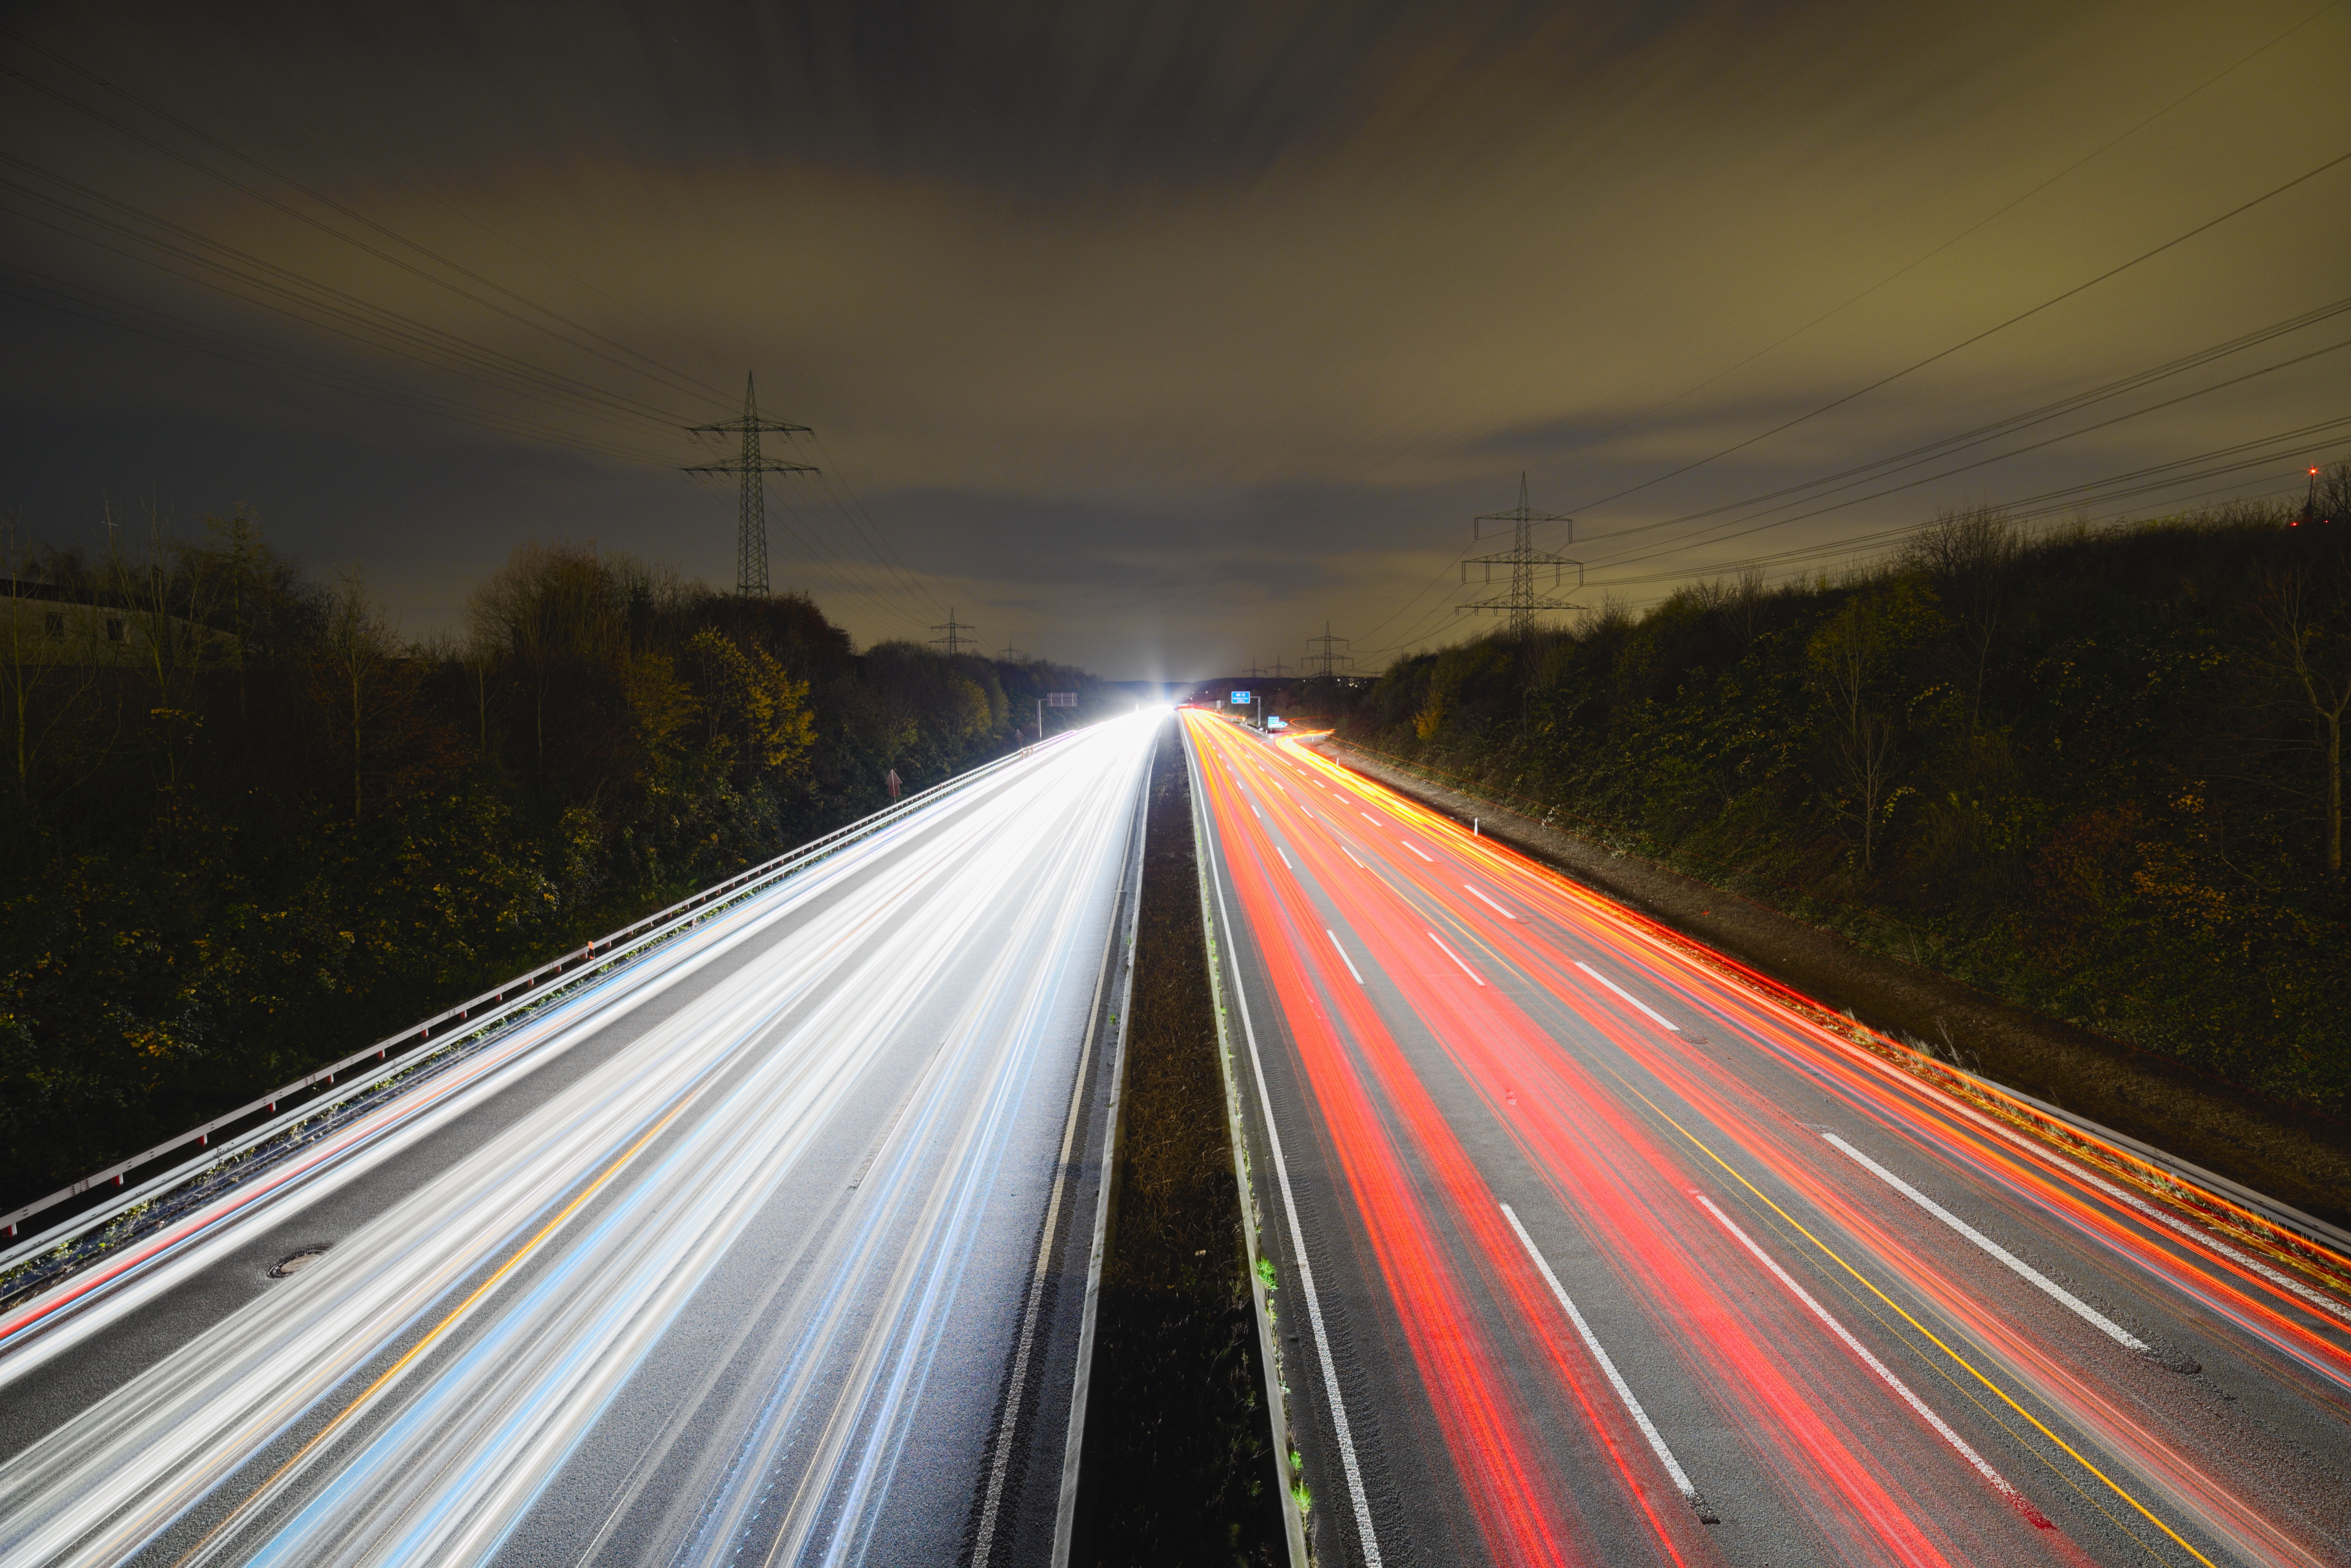
light, sunset, road, bridge, traffic, night, sunlight, morning, highway, dusk, evening, red, auto, darkness, speed, movement, light trail, long exposure, spotlight, lights, infrastructure, away, locomotion, taillights, night photograph, tracer, brake lights